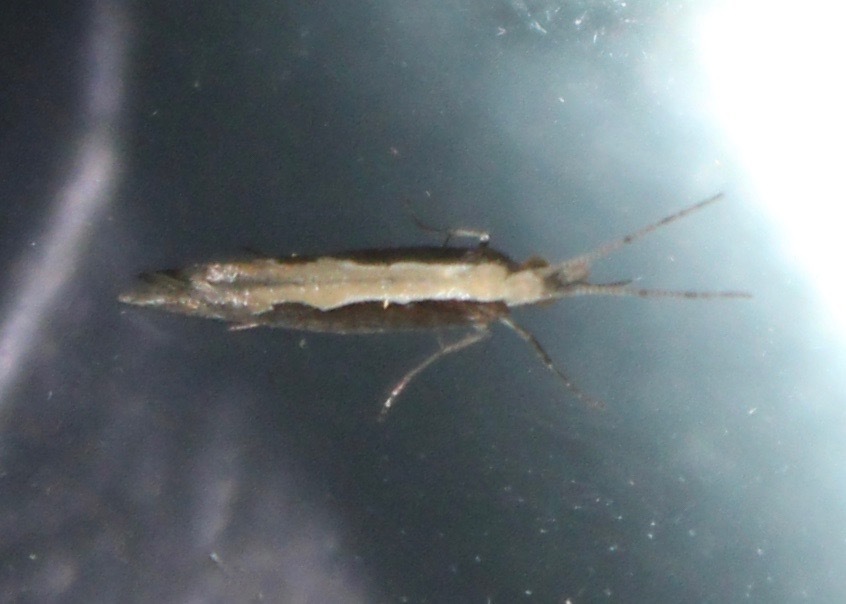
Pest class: diamondback_moth